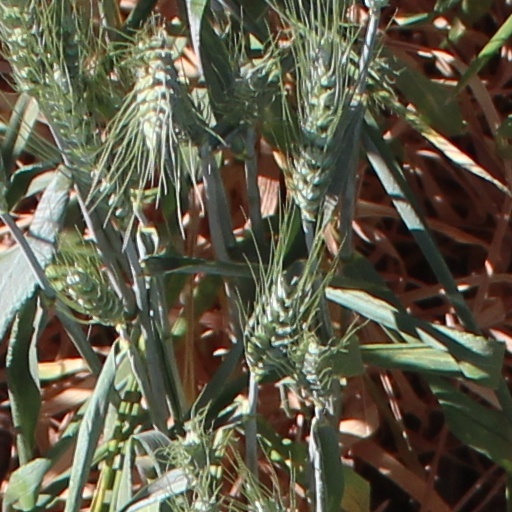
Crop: wheat